Districts of Turkey

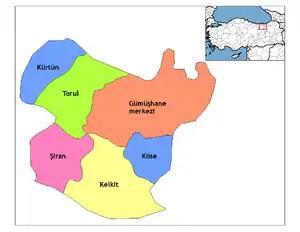
Districts of Gümüşhane

The following population data is based on the 2024 census. The list is sorted from highest to lowest population. According to the results of the Local Elections of March 31, 2024, Mayors are listed with their parties.